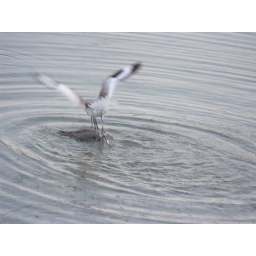
male flies over female